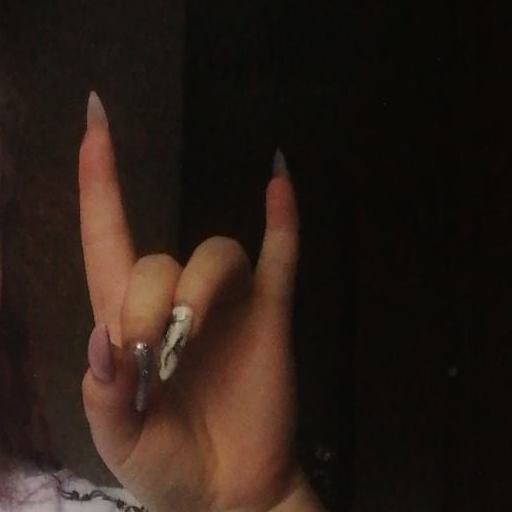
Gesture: rock